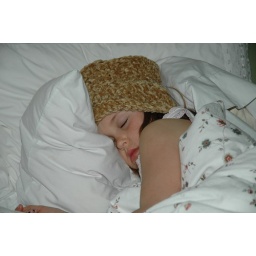
Lizzy in cute chenille hat from Charlee Kat'z Creations